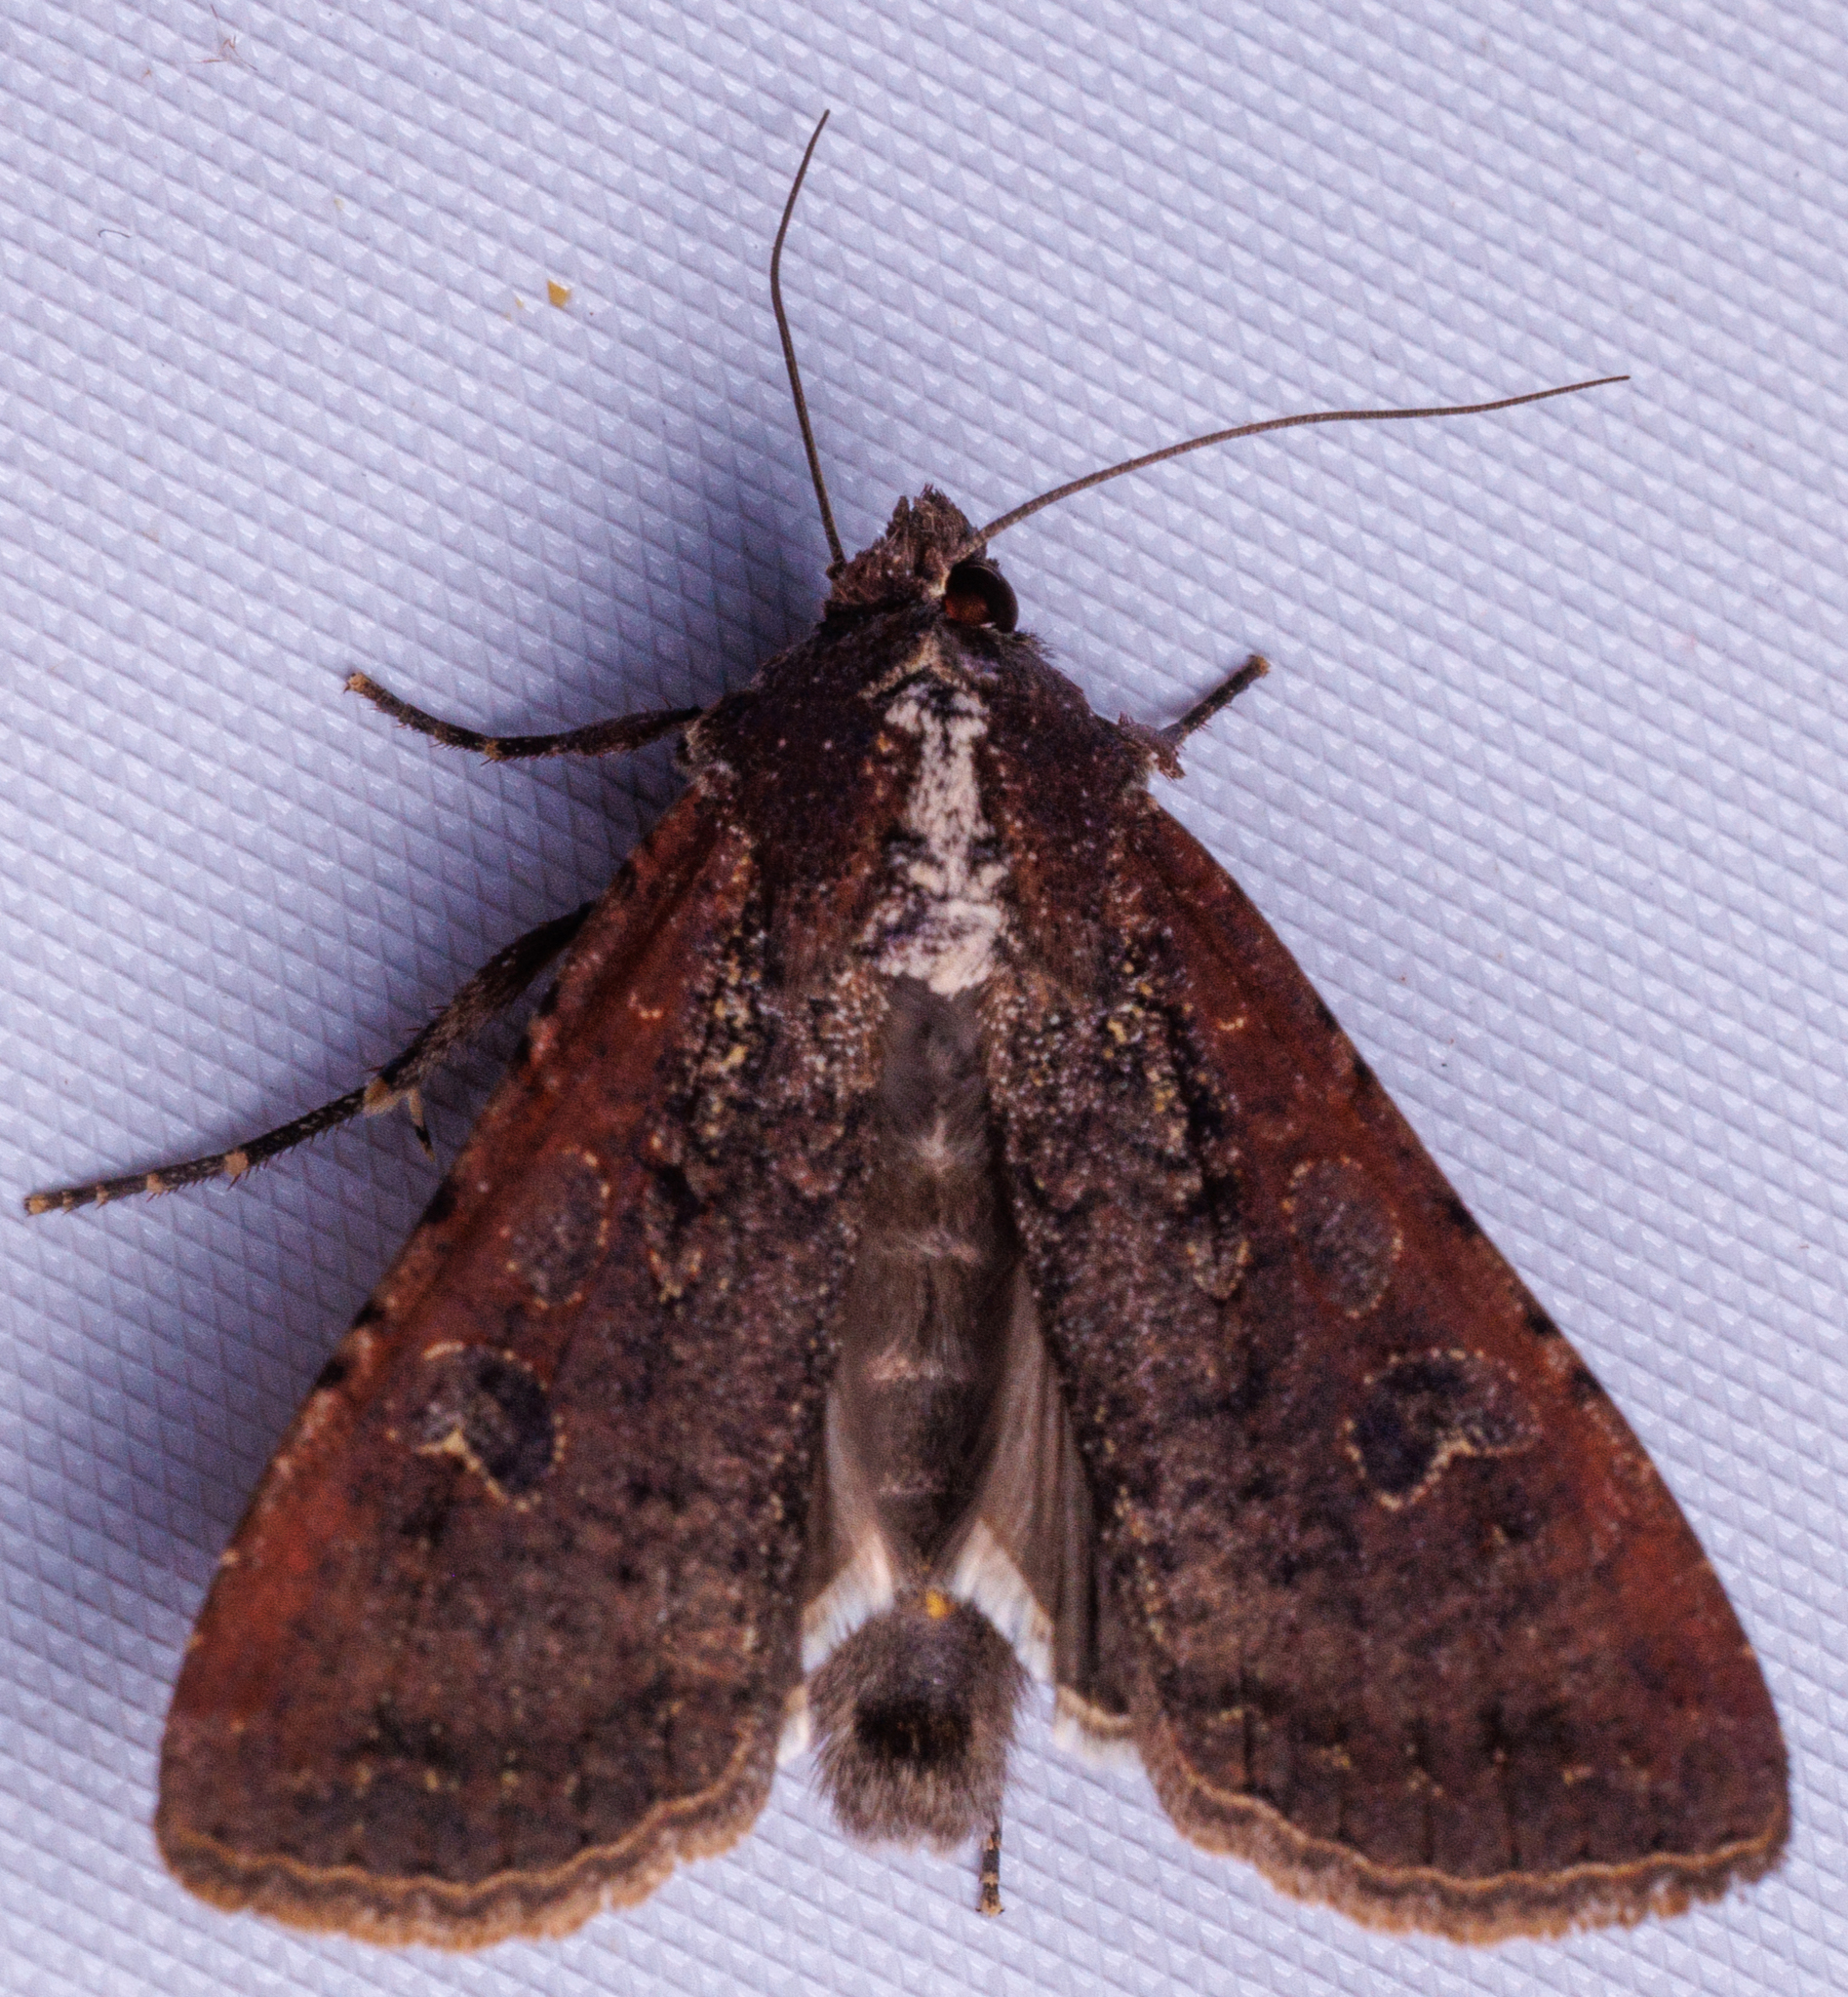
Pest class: cutworms